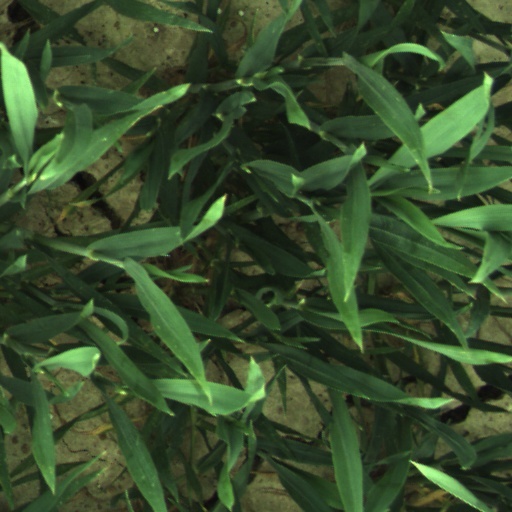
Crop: wheat